Arthur Mellows Village College

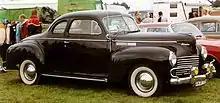
1940s Chrysler, of the type owned by Arthur Mellows

Colonel Mellows was returning from a shoot on 16 October 1948, when his car was struck by a train at Conington, Huntingdonshire.